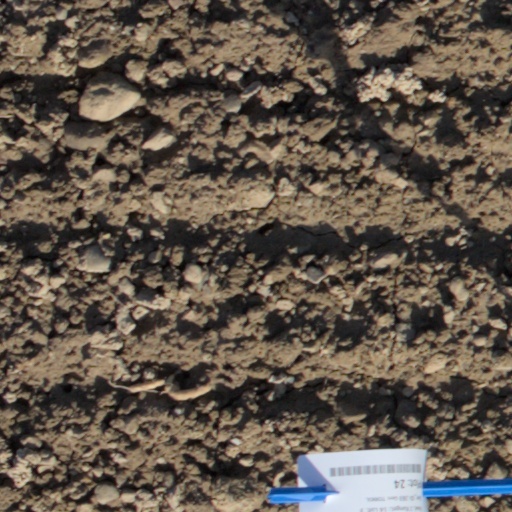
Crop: wheat